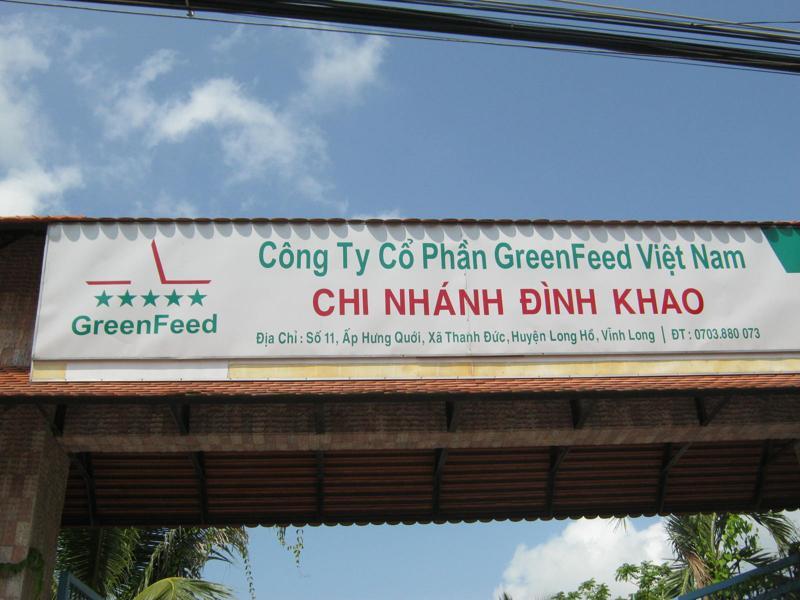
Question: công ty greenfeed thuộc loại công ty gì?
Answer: thuộc loại công ty cổ phần